Roman Catholic Diocese of Richmond

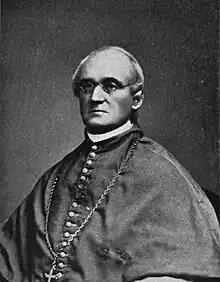

When McGill arrived in Richmond in 1850, the diocese had 7,000 Catholics, eight priests, and 10 churches. He convened the first diocesan synod in 1855. During his tenure, Virginia was devastated by yellow fever and cholera epidemics. Pius IX in 1858, transferred the territory of Alexandria to the Diocese of Richmond. The Federal government in 1846 had retroceded the city of Alexandria back to Virginia from the District of Columbia.